Zagreb Resolution

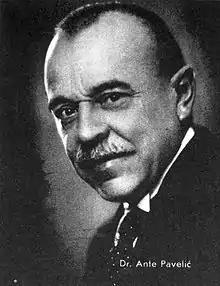
Ante Pavelić chaired the 2–3 March 1918 conference that produced the Zagreb Resolution.

In 1918, the Yugoslav Club launched an initiative to improve collaboration among political parties representing the South Slavs in Austria-Hungary and endorsing the programme of unification of Croats, Slovenes, and Serbs. The initiative was described by the Yugoslav Club as "national concentration" for unification in a common state. However, they did not elaborate on the method or desired outcomes of such unification.